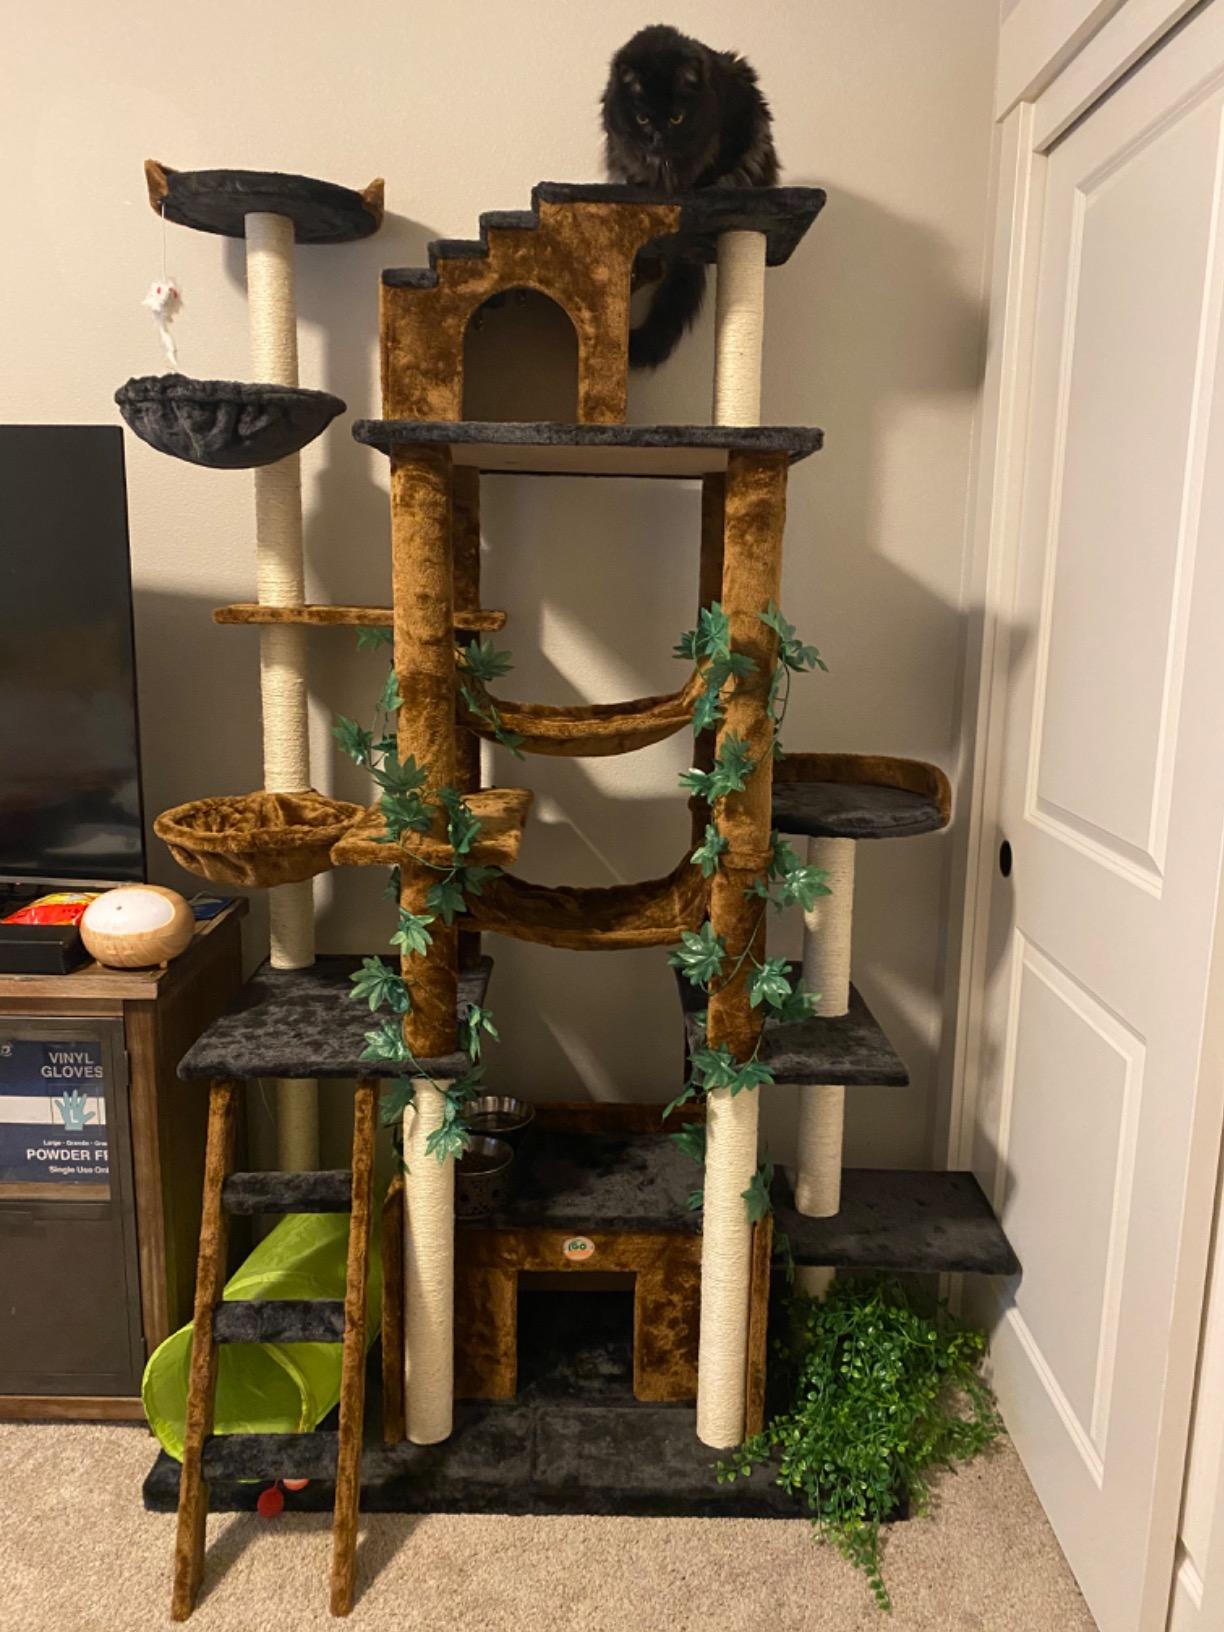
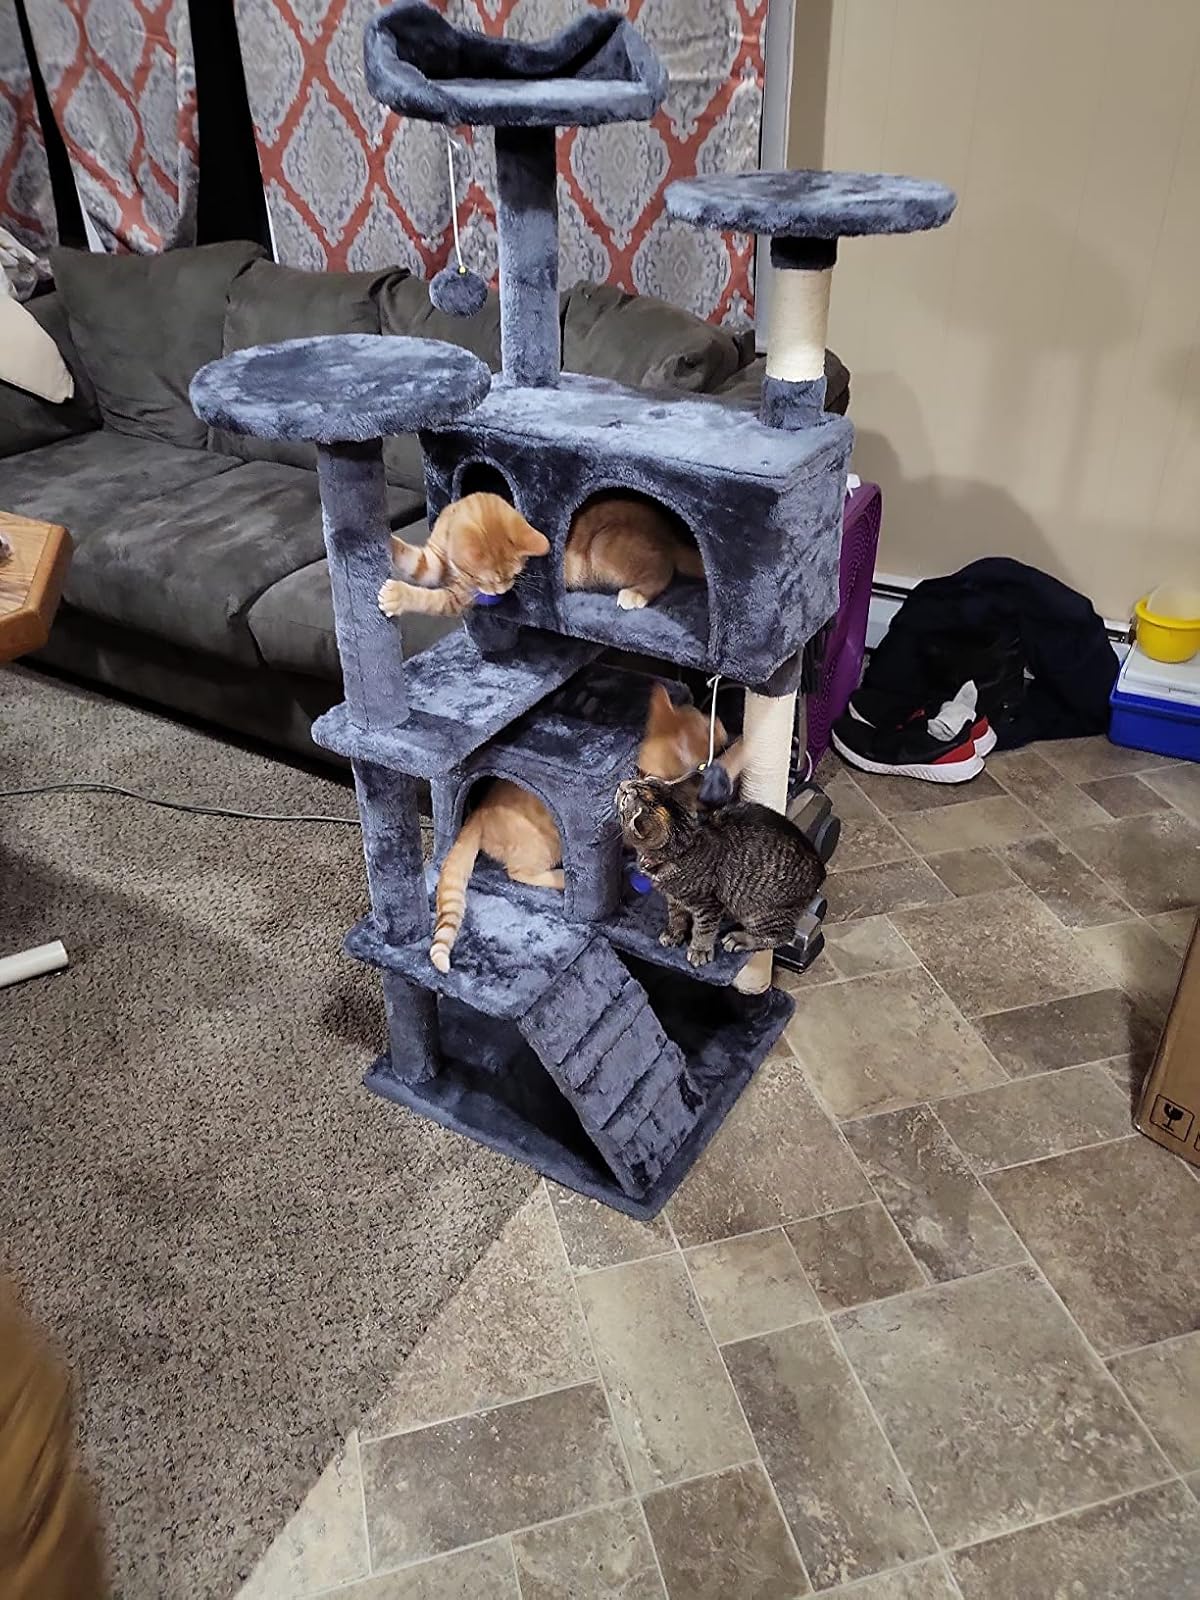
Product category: items_cat tree
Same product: no